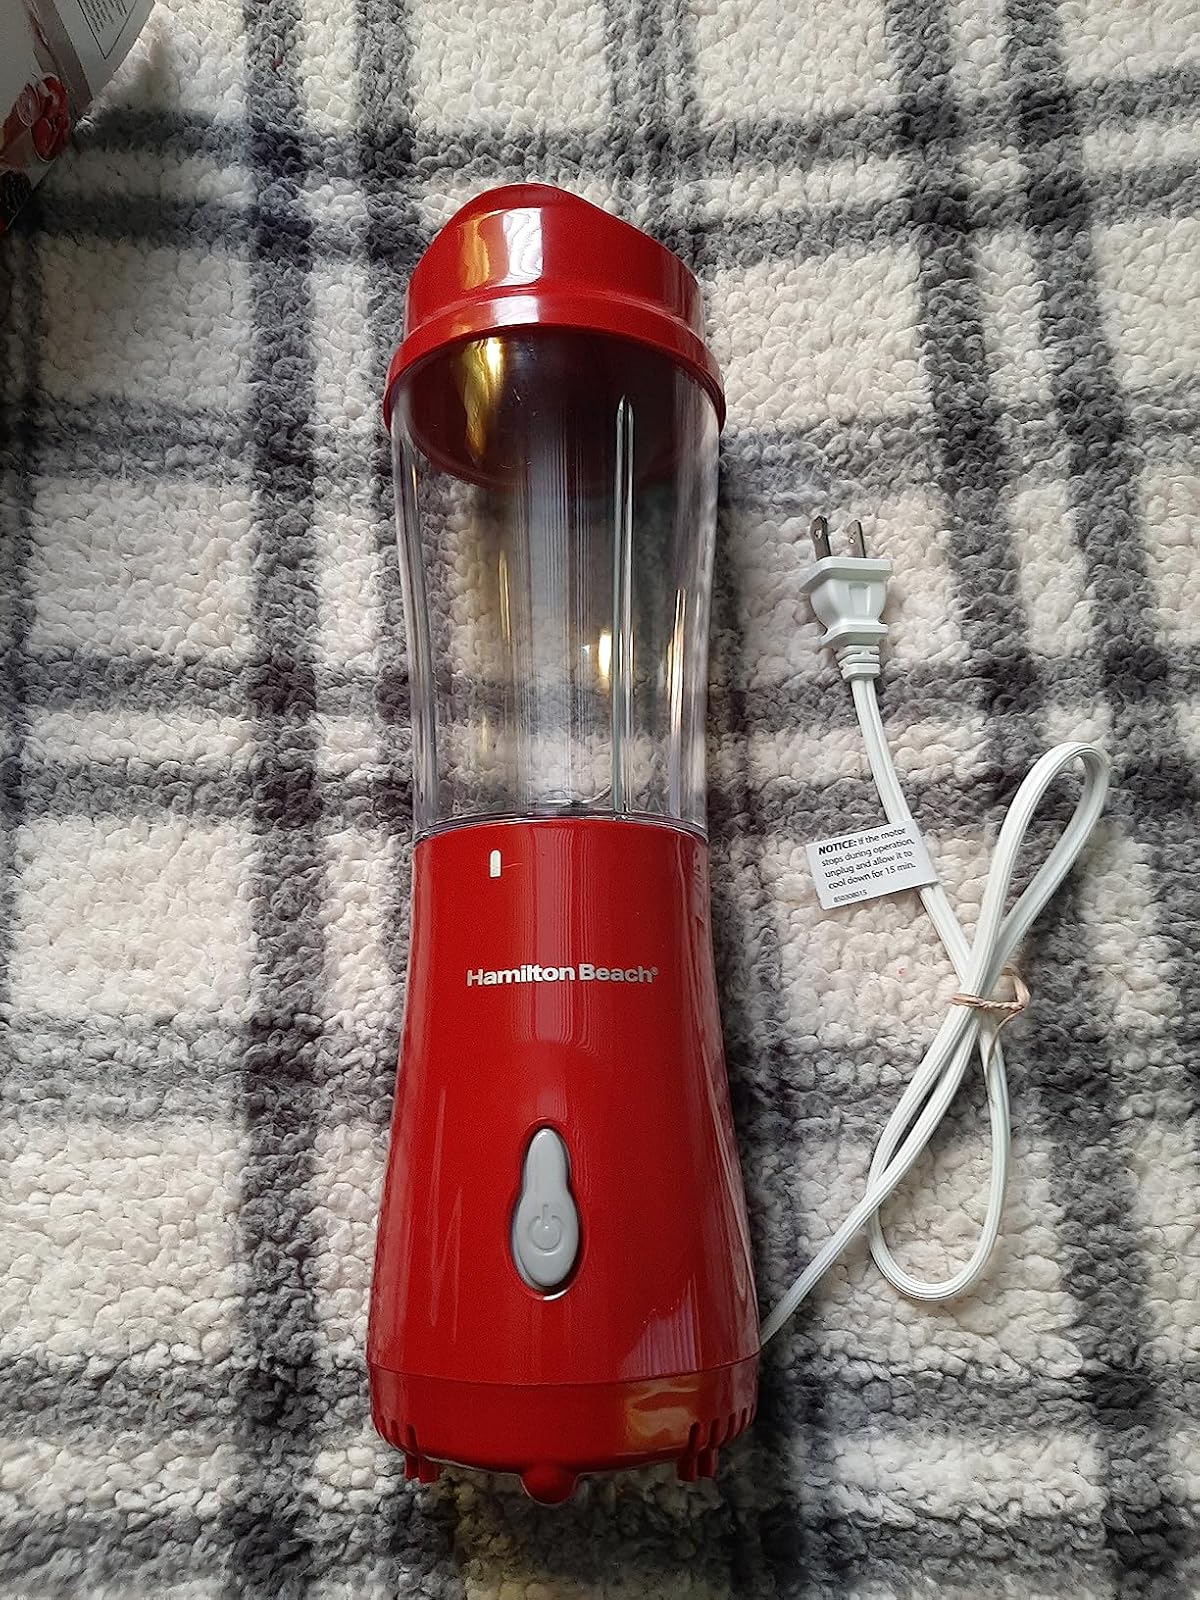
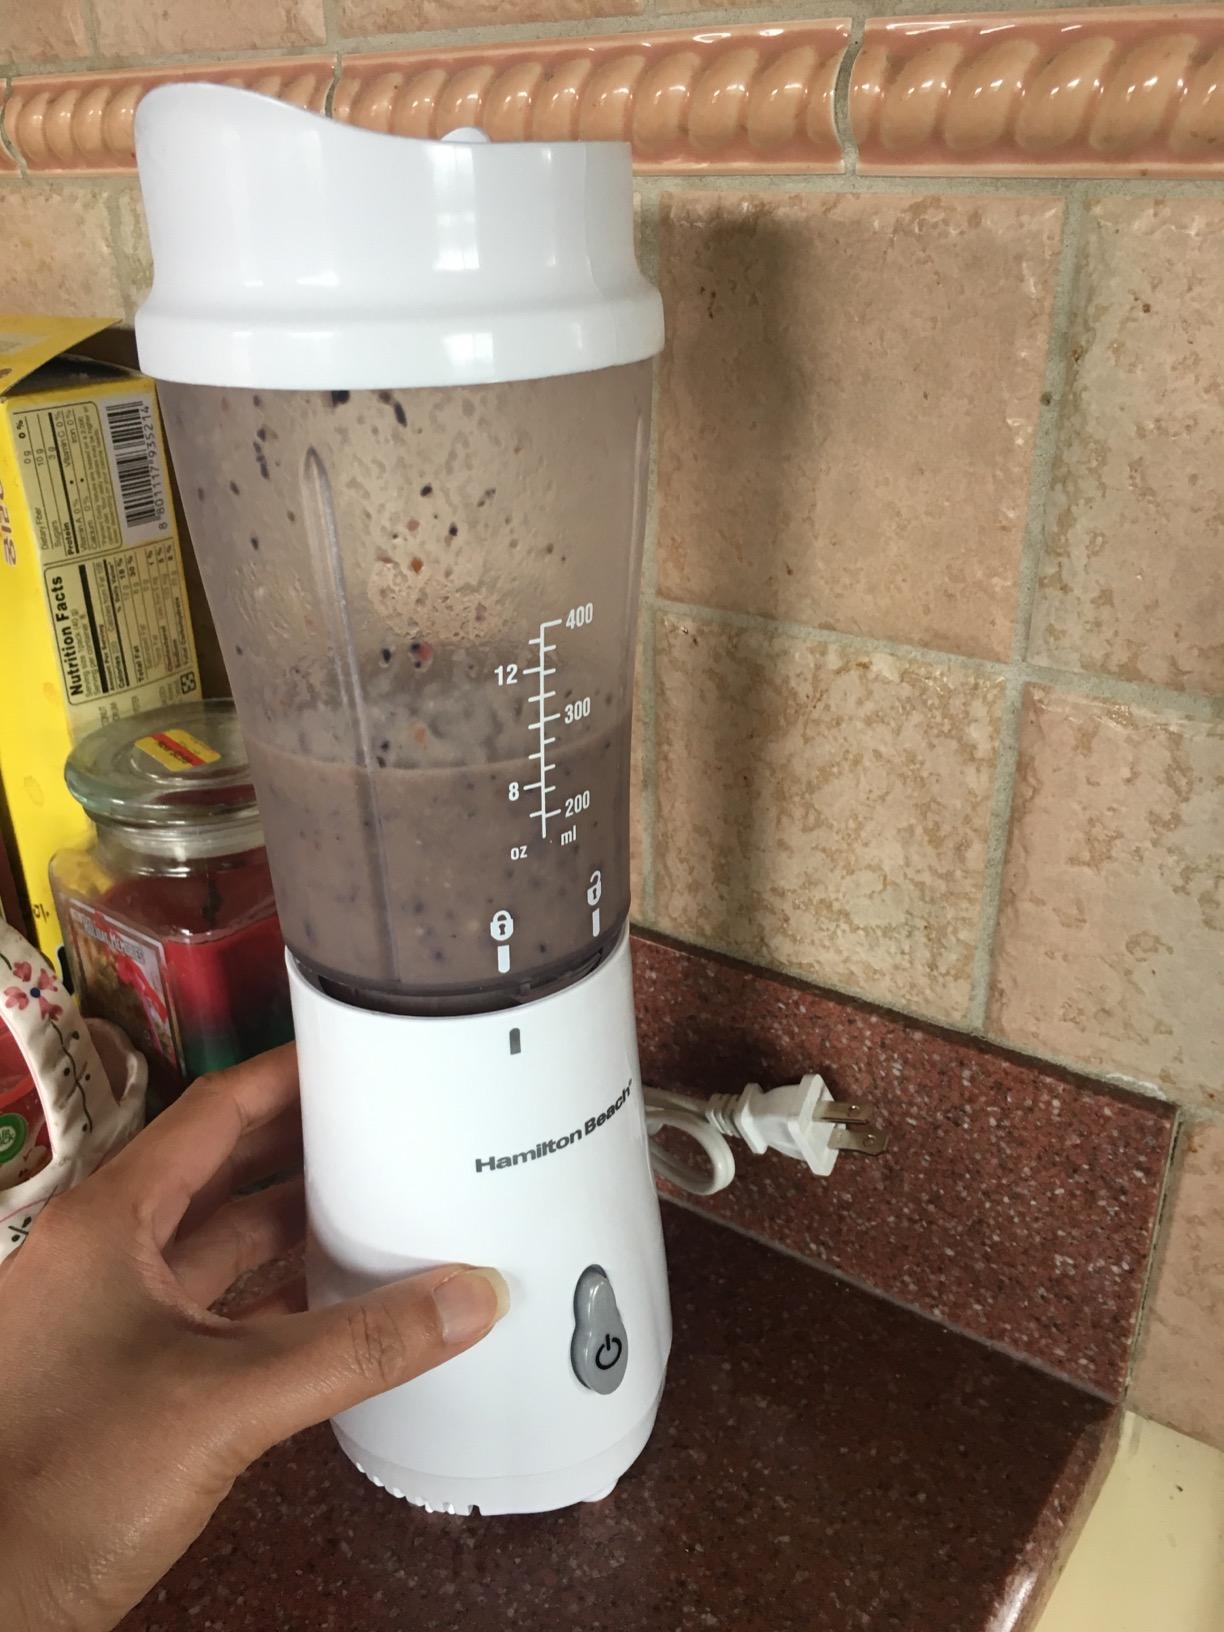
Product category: items_blender
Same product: no